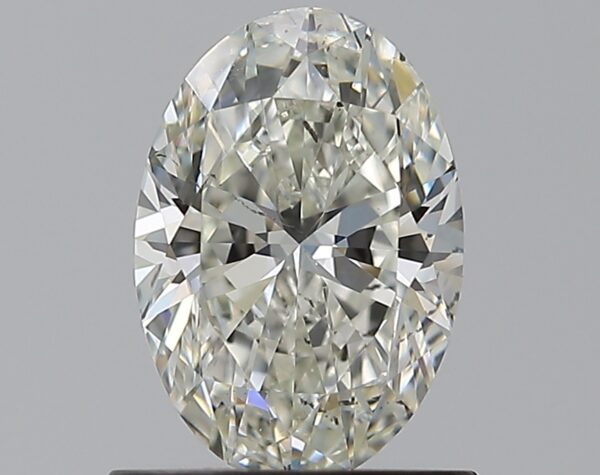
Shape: oval
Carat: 0.9
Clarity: SI1
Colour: J
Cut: EX
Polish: EX
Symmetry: VG
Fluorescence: F
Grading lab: GIA
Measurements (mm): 7.72 x 5.32 x 3.38